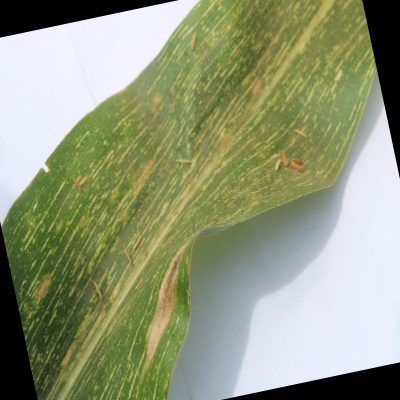
Label: Corn_(Maize)___Leaf_Spot